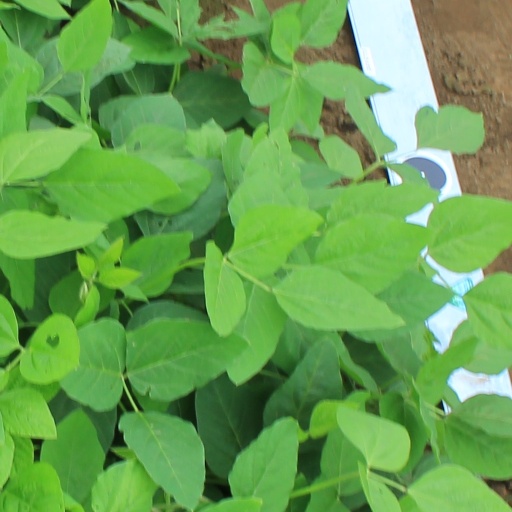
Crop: soybean